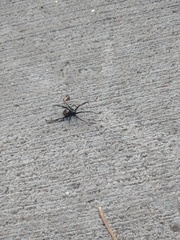
Species: Lactrodectus_hesperus